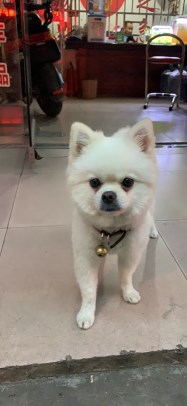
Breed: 1936-n000005-Pomeranian